Holocaust in Bolekhiv

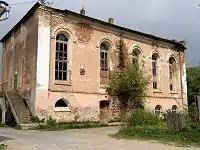
Bolekhiv synagogue, 2009.

A Jewish community existed in Bolekhiv (Yiddish pronunciation: Bolechov) since its establishment by Nicholas Gydzincki. The town founder proclaimed equal rights to Jews as Christians, and this was confirmed by Sigismund III Vasa, the king of the new Polish–Lithuanian Commonwealth, formerly crown prince of Poland, the grand duke of Lithuania, and later to become king of Sweden.